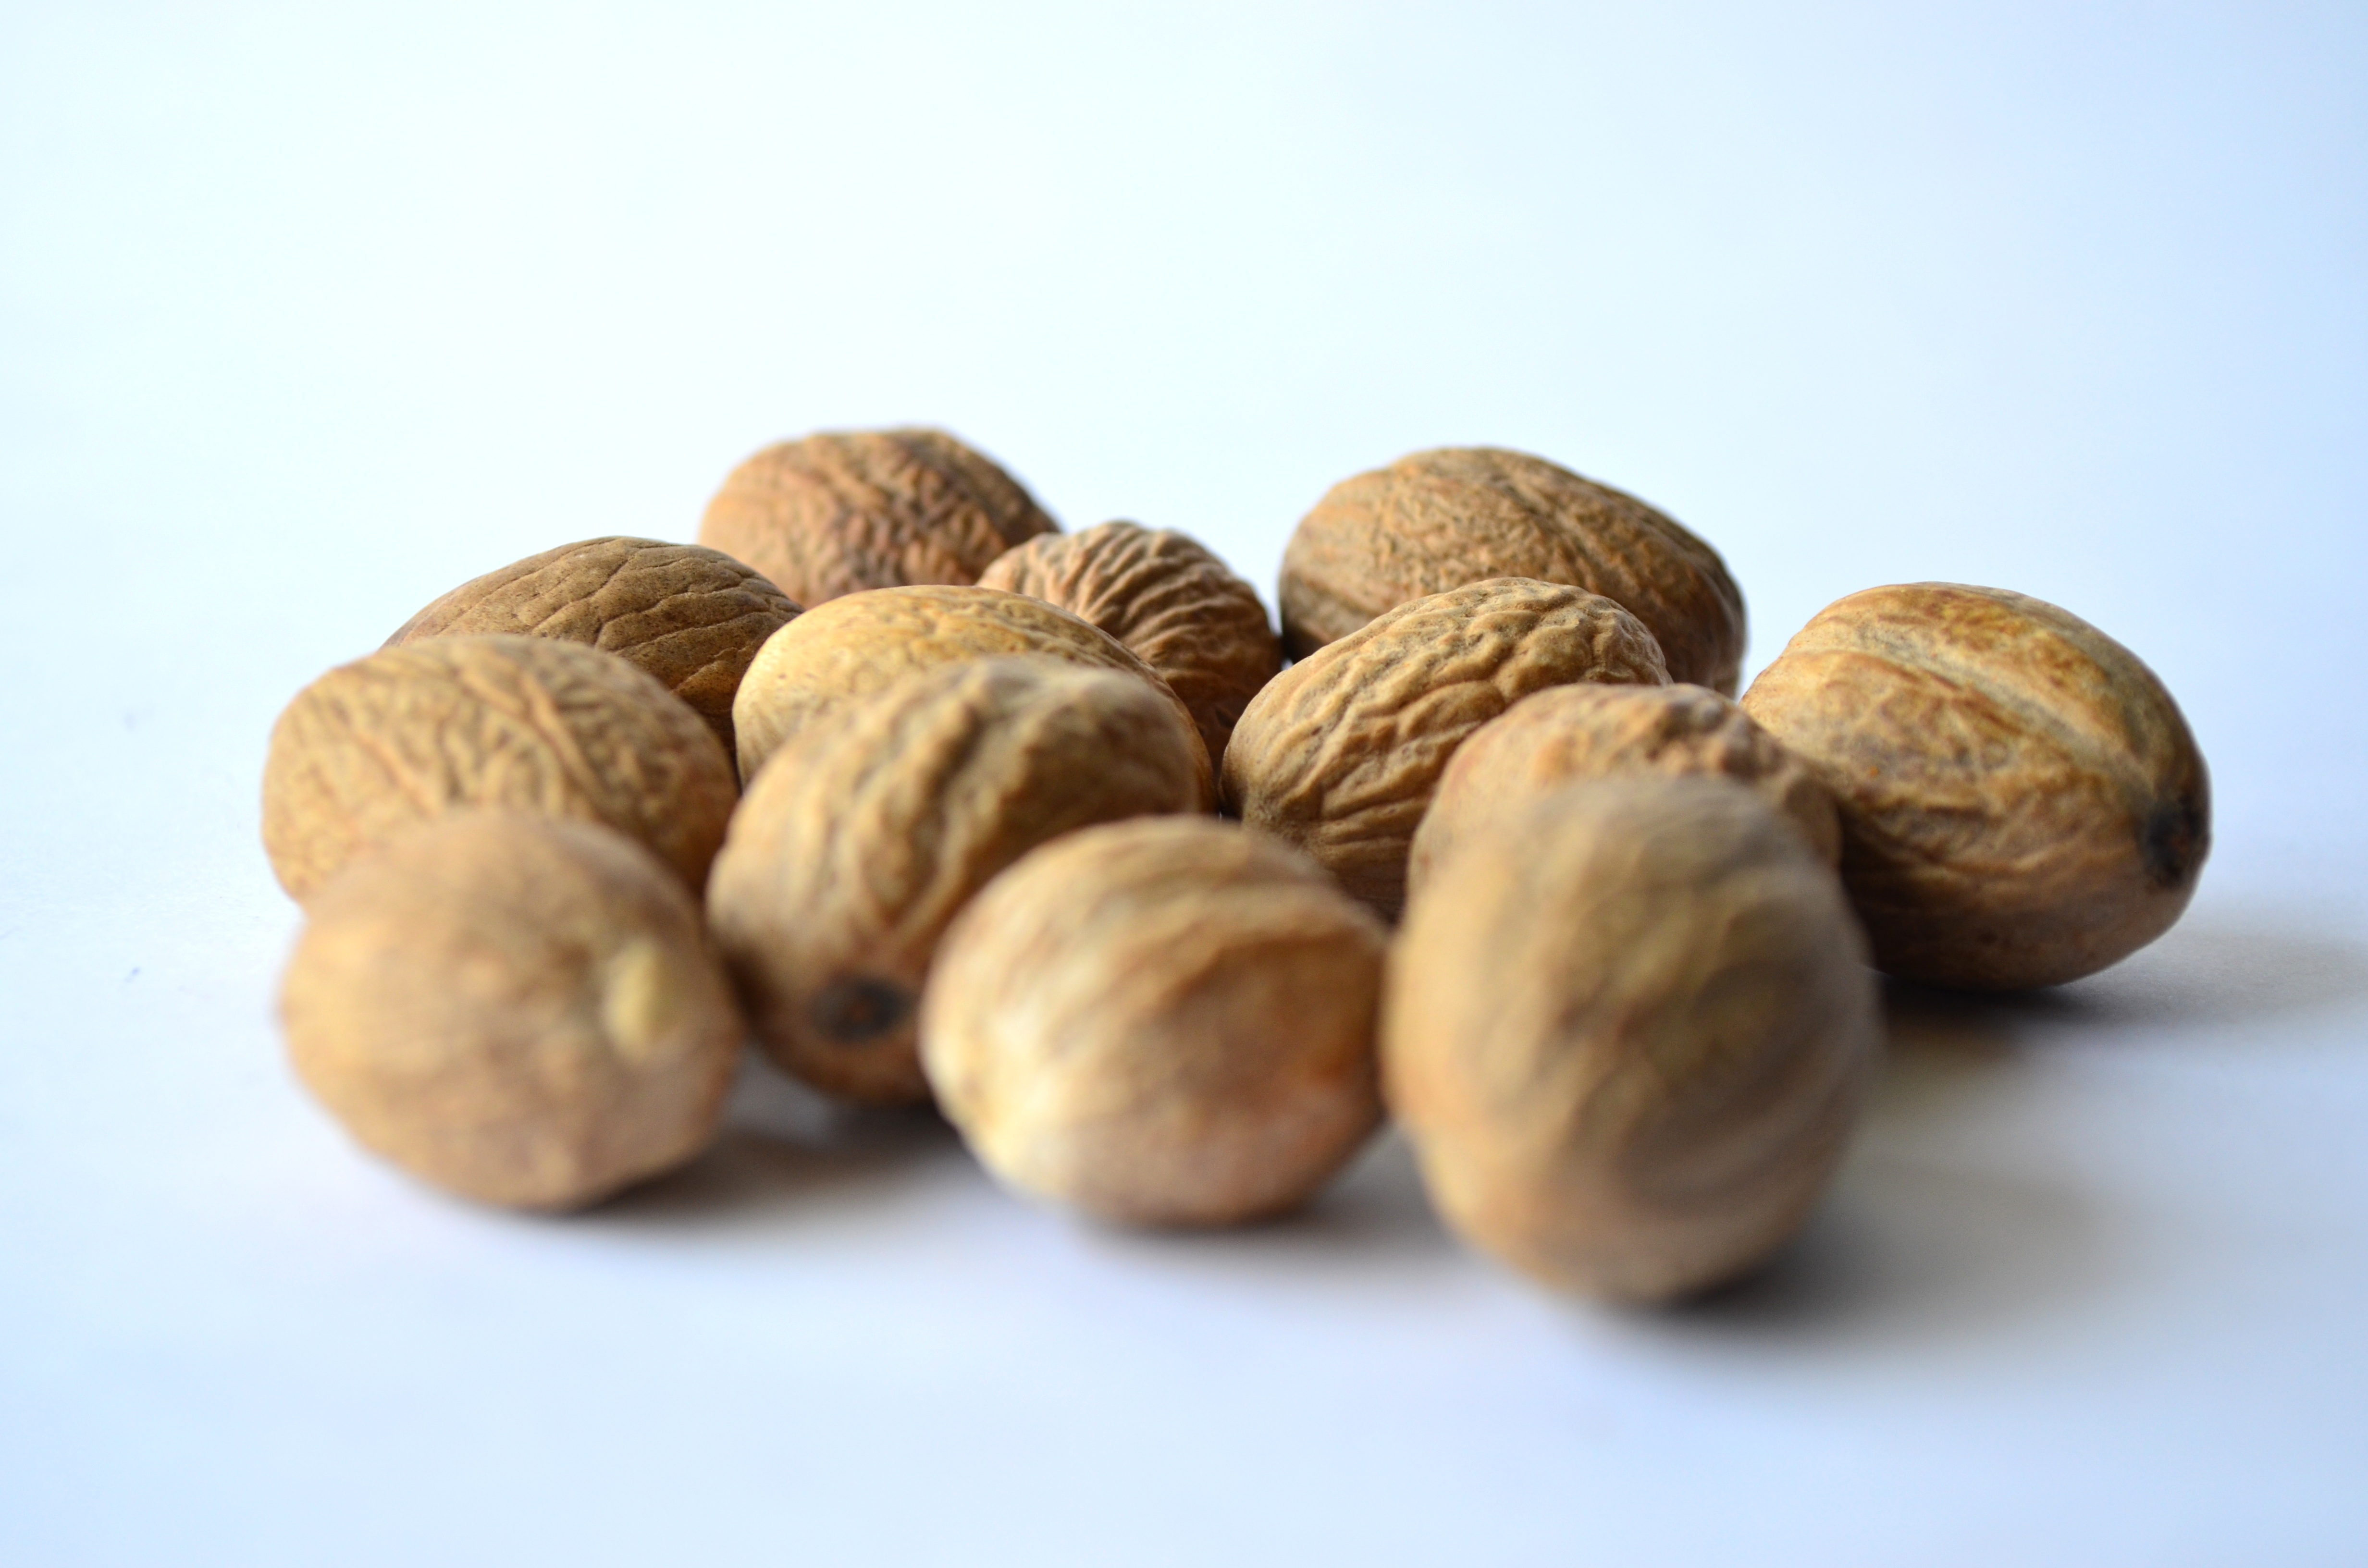
plant, fruit, food, ingredient, produce, brown, nut, healthy, snack, nuts, vegetarian, raw, diet, hazelnut, nutshell, walnuts, organic, flowering plant, land plant, nuts seeds, tree nuts